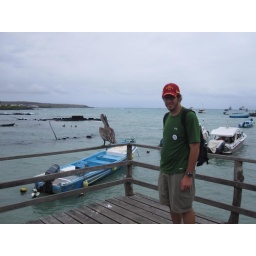
The fish market in Puerto Ayora, where we had our first encounter with the wildlife of the Galapagos.